Nikolay Pirogov

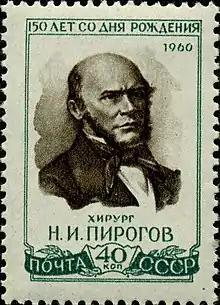
Soviet 1960 stamp, published during his 150th anniversary

In 1856 after the end of war, he returned to Saint Petersburg and withdrew from the academy following the suggestion to work as a superintendent of schools of the Odessa Educational District which united several governorates. He wrote an influential paper on the problems of pedagogy, arguing for the education of the poor, non-Russians, and women. (He was influential in his family's decision to educate his niece Henriette Joudra who would go on to earn her medical doctorate and become the first woman to open a private medical practice in Geneva, Switzerland).